Fedde Le Grand

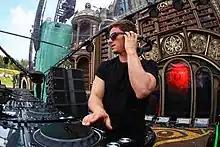
Le Grand playing the 2019 Tomorrowland mainstage

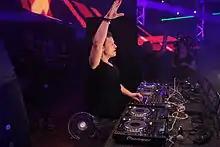
Le Grand in May 2014

Fedde Le Grand (born 7 September 1977) is a Dutch house DJ, record producer and remixer.